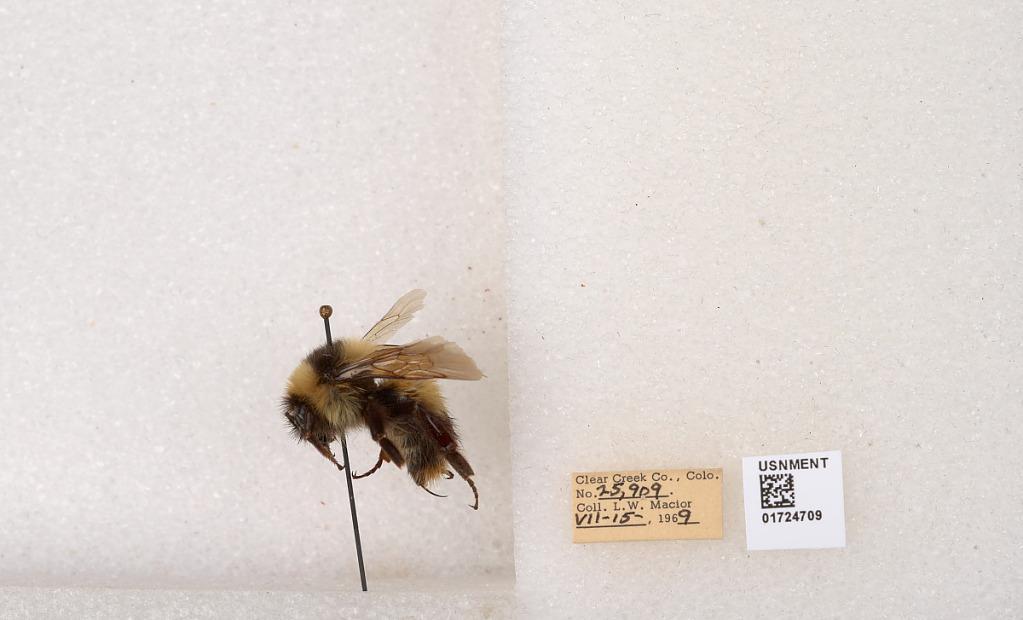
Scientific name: Bombus kirbyellus
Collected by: L. Macior
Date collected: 1969-7-15
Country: United States
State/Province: Colorado
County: Clear Creek
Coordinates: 39.6891, -105.644